Africa (2011 film)

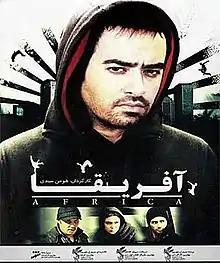
Film poster

Africa (Persian: آفریقا) is a 2011 Iranian crime drama film directed and written by Houman Seyyedi.